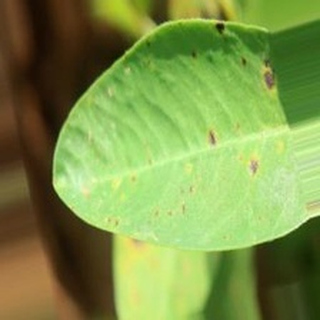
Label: groundnut_early_leaf_spot